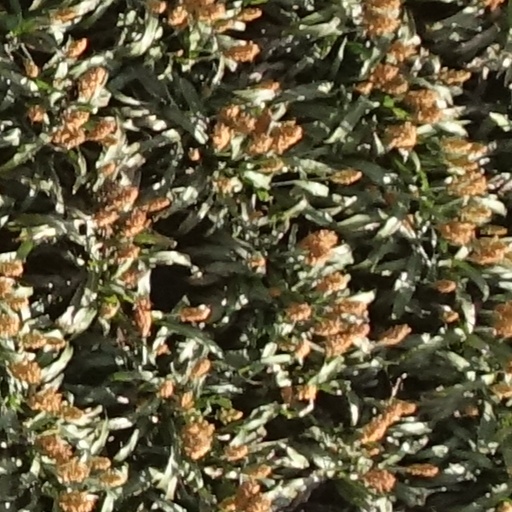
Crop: sorghum